Hilla von Rebay

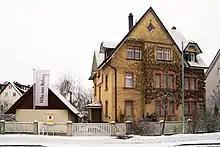
Hilla von Rebay House in Teningen

Following Rebay's death in 1967, part of her extensive personal collection of art was given to the Solomon R. Guggenheim Museum as the "Hilla Rebay Collection", which includes works by artists such as Wassily Kandinsky, Paul Klee, Albert Gleizes and Kurt Schwitters.